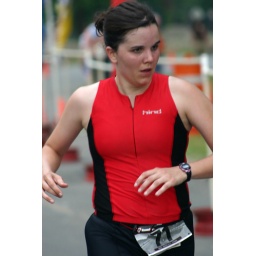
June 1st LR Sprint TRI with the swim in the ski lake and the bike and run on the NLR River trail